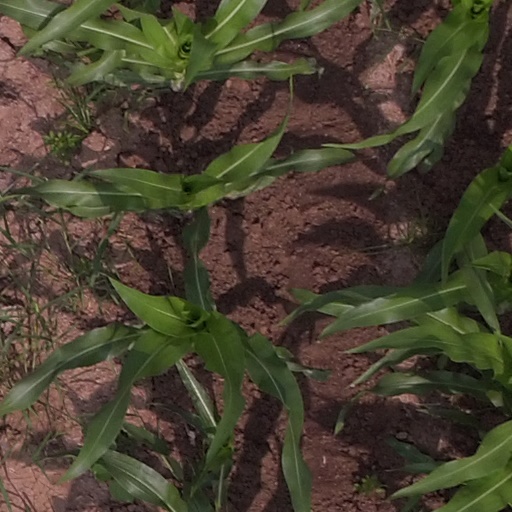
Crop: maize; corn